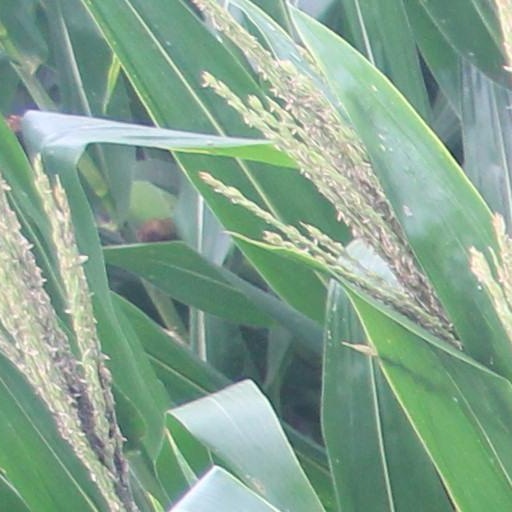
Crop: maize; corn